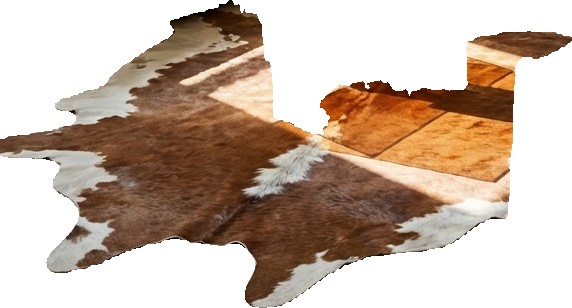
Surface category: rug